Mandala of the Two Realms

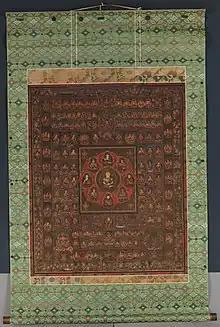
Womb World from Mandala of the Two Worlds (Kongōkai Taizōkai mandara). Hanging scroll, textile. Japan, 15th century.

In Buddhist India, mandalas were often earthen platforms or designs on the ground with cow dung or clay, along with paint or colored powder used for esoteric rituals. They represented the true nature and pattern of all reality as well as the enlightened wisdom of the Buddhas. In China, these designs evolved into permanent paintings or textiles. In some cases, an entire temple complex could be a mandala. Perhaps the most famous example of such a large scale mandala is the Indonesian Buddhist site of Borobudur.